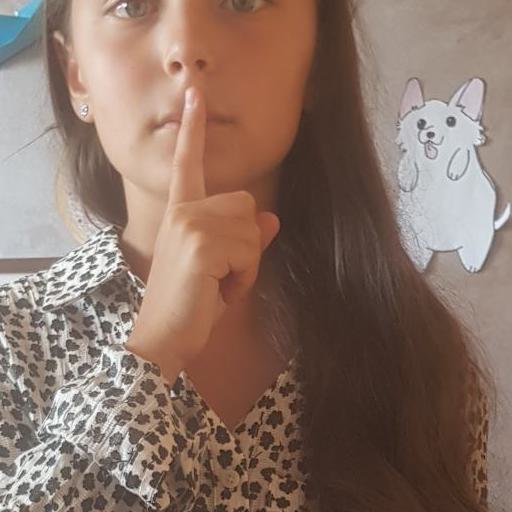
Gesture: mute